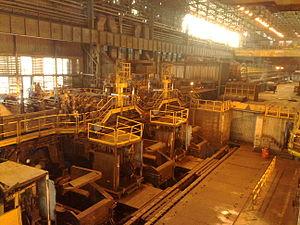
Fulad-e Mobarakeh est une compagnie productrice d'acier de la Province d'Isfahan en Iran. Elle est située à Zarrinshahr près de la ville de Mobarakeh 67 550 hab. à environ 50 km au sud-ouest de la ville d’Isfahan.